Lech-Lecha

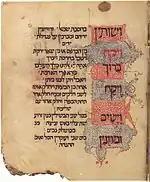
A page from the Kaufmann Haggadah

Moses Mendelssohn read the report of Genesis 15:6 that "Abraham trusted in the Eternal" along with the report of Exodus 14:31 that "the Israelites saw and trusted in the Eternal and in Moses, his servant" to demonstrate that the word often translated as "faith" actually means, in most cases, "trust," "confidence," and "firm reliance." Thus Mendelssohn concluded that Scripture does not command faith, but accepts no other commands than those that come by way of conviction. Its propositions are presented to the understanding, submitted for consideration, without being forced upon our belief. Belief and doubt, assent and opposition, in Mendelssohn's view, are not determined by desire, wishes, longings, fear, or hope, but by knowledge of truth and untruth. Hence, Mendelssohn concluded, ancient Judaism has no articles of faith.